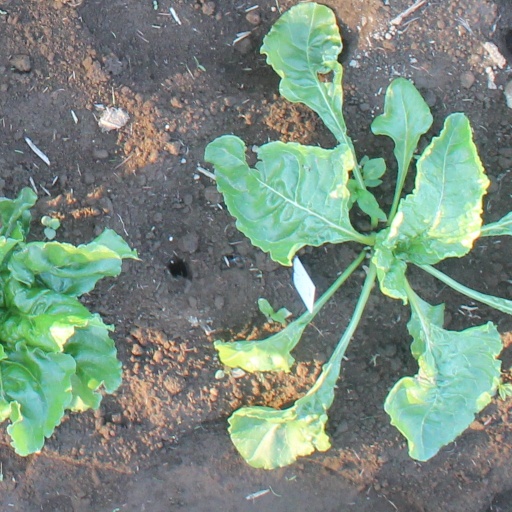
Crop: sugar beet